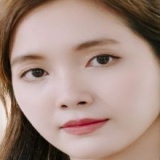
ca sĩ Jang Mi